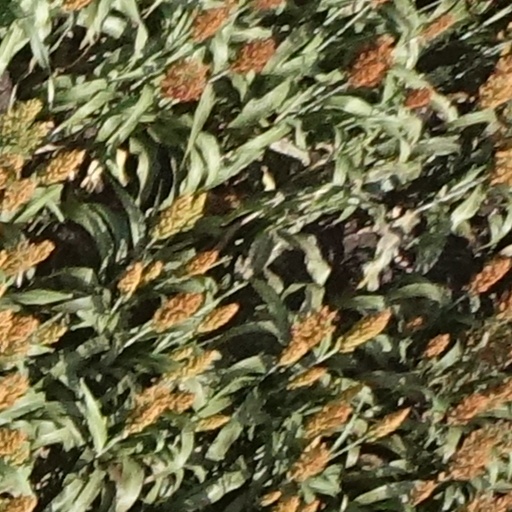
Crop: sorghum